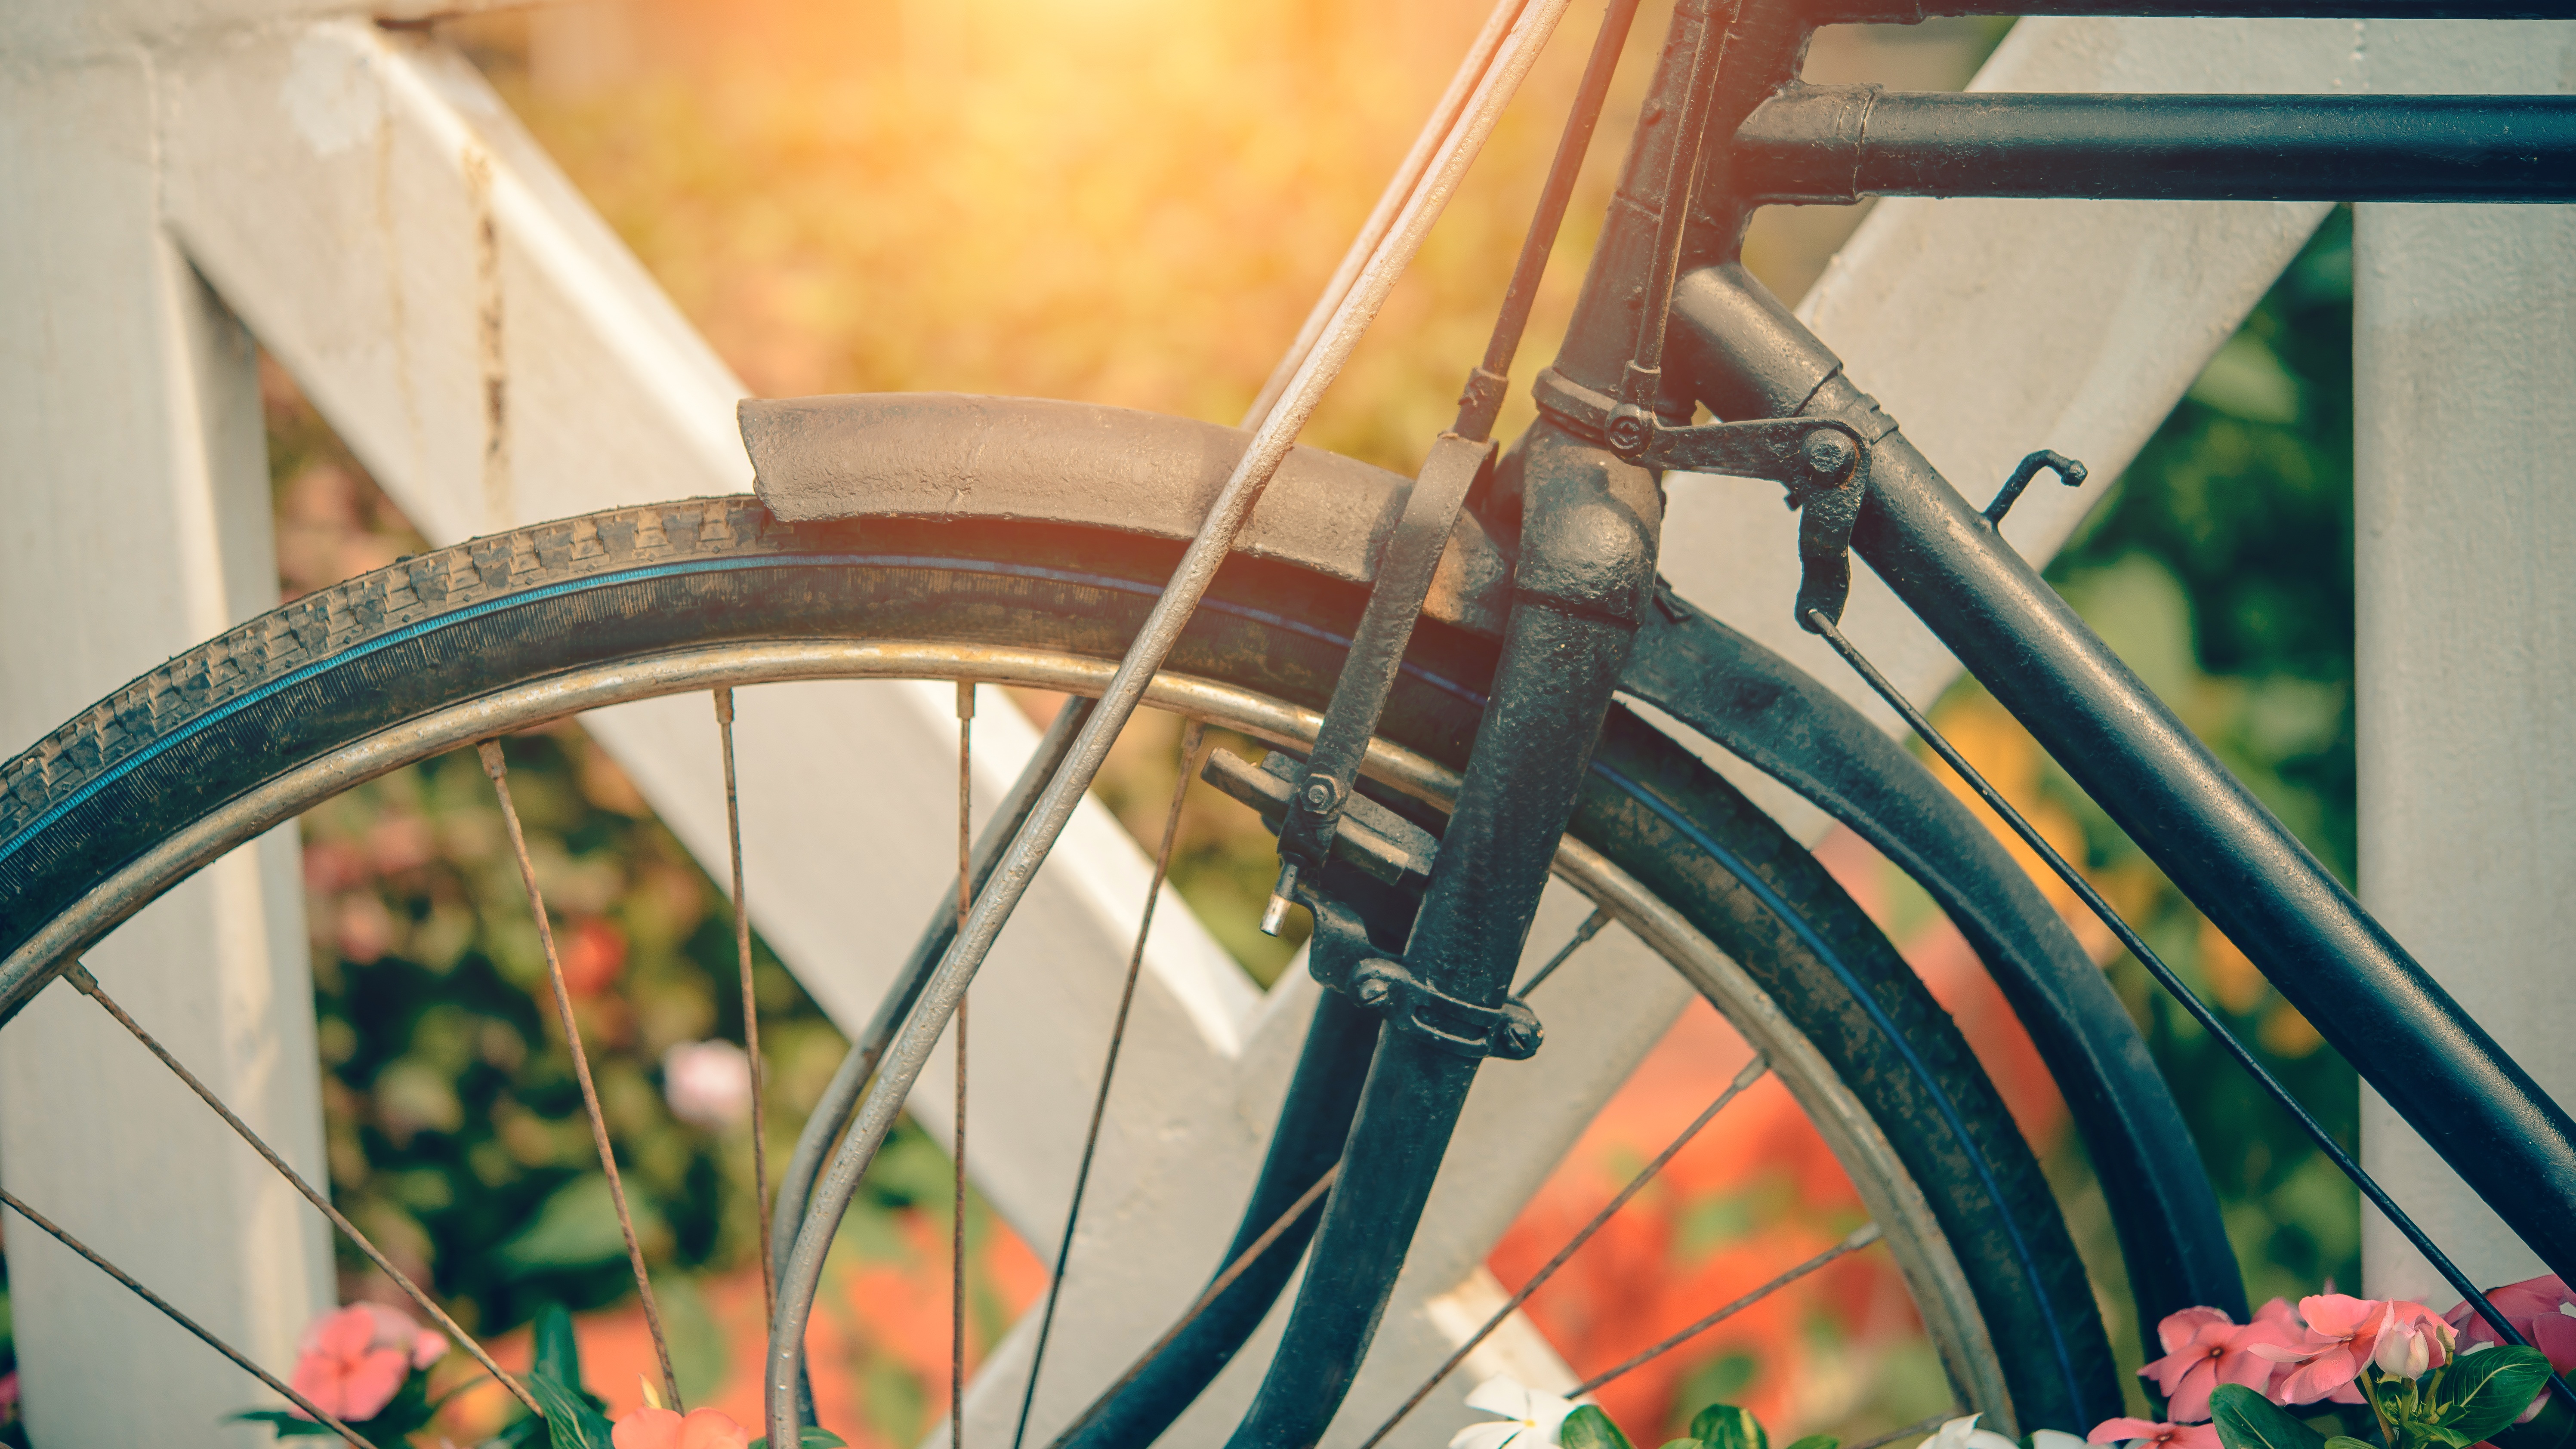
tree, nature, road, vintage, wheel, retro, flower, window, old, bicycle, bike, summer, spring, vehicle, amusement park, color, autumn, holiday, ride, rest, colorful, garden, background, gardening, summertime, stress, toned, stressed